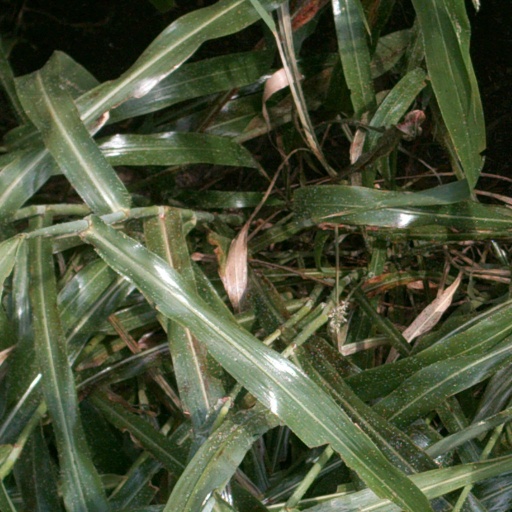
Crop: sorghum